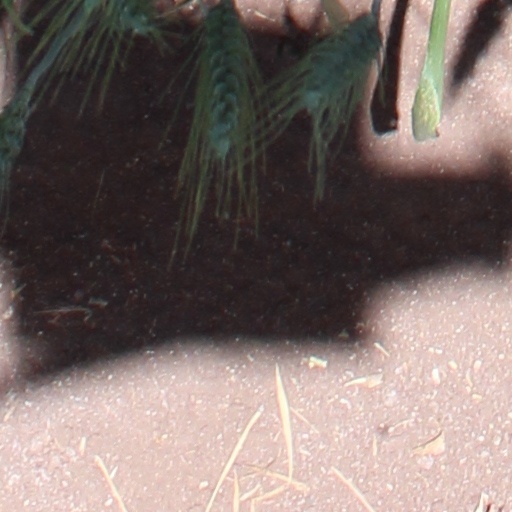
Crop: wheat